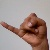
The image shows a hand gesture representing the letter 'J' in Indian Sign Language.